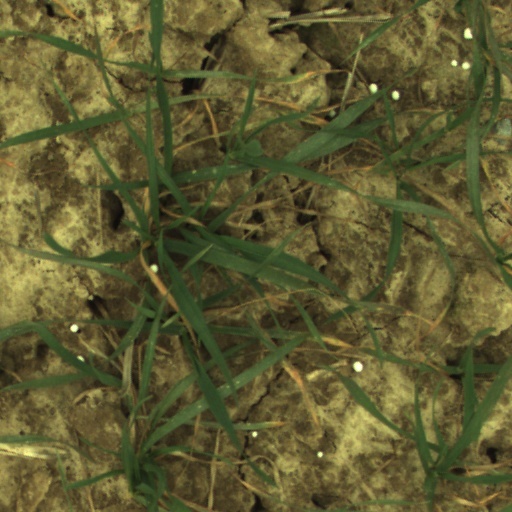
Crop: wheat